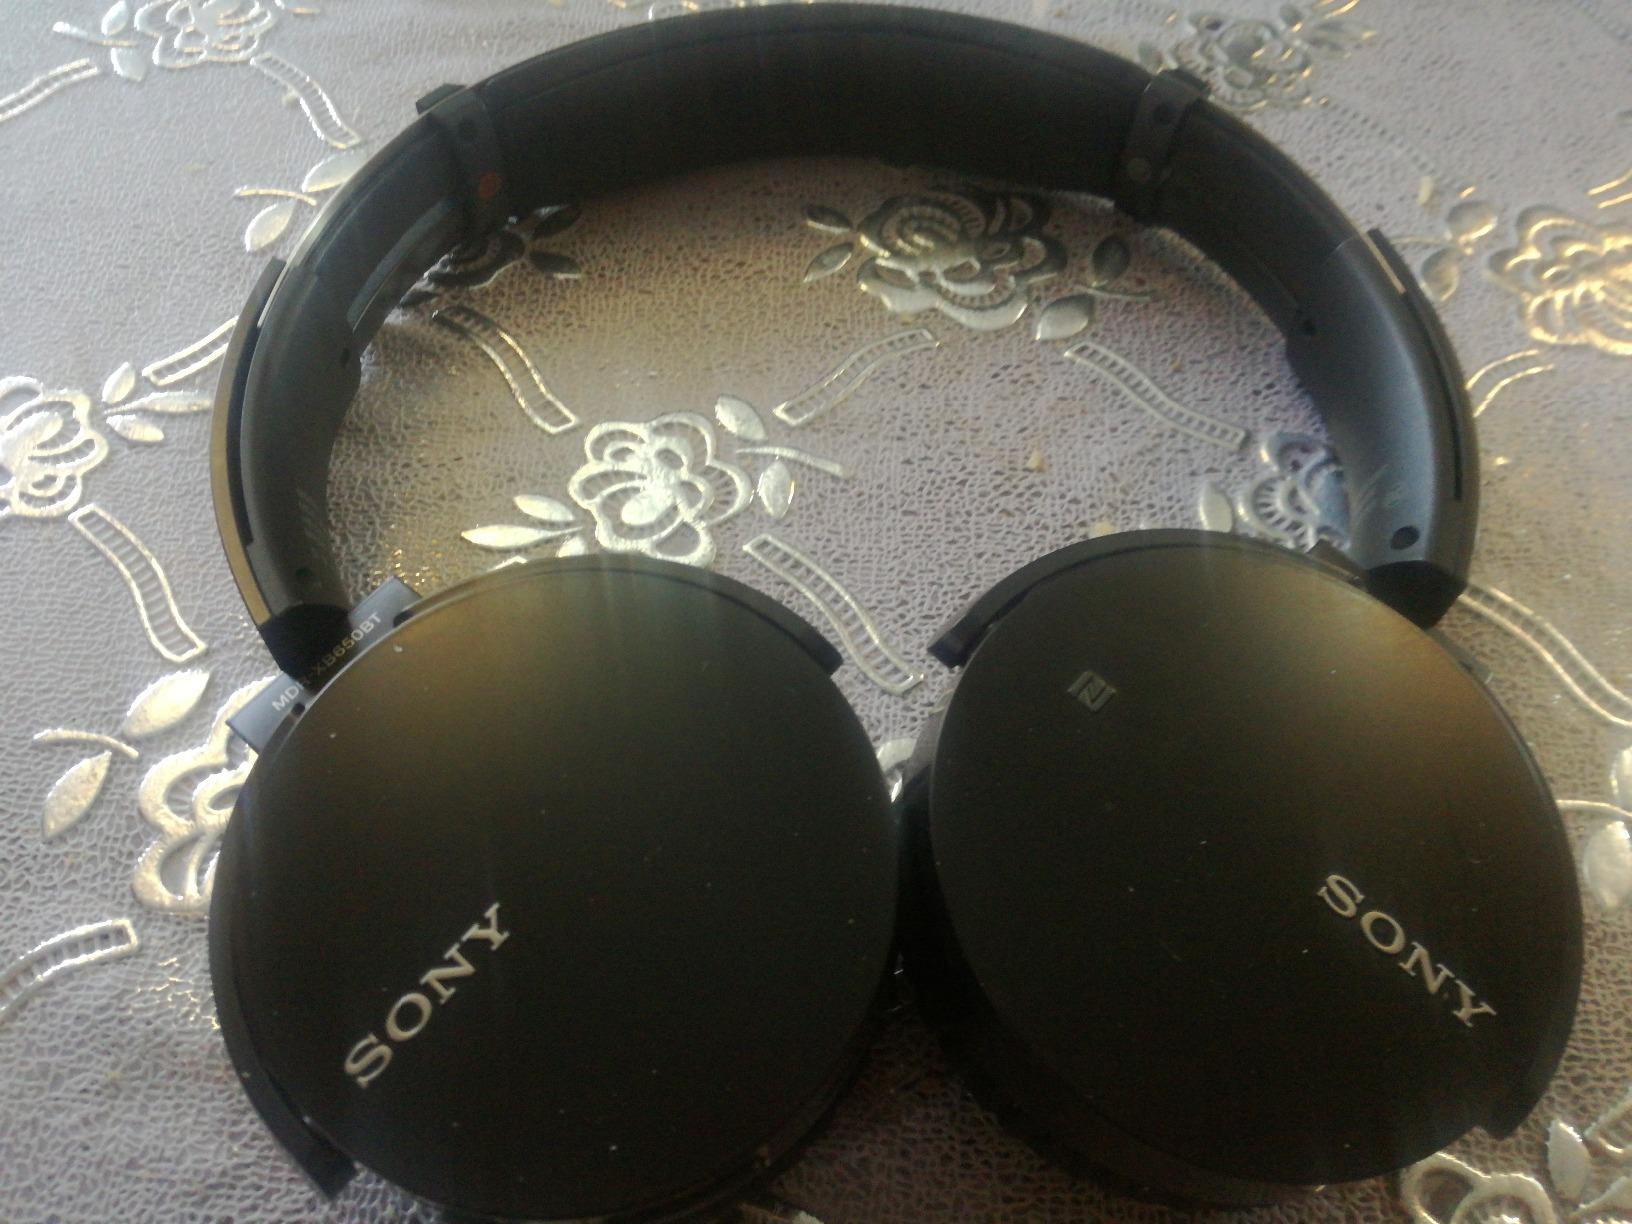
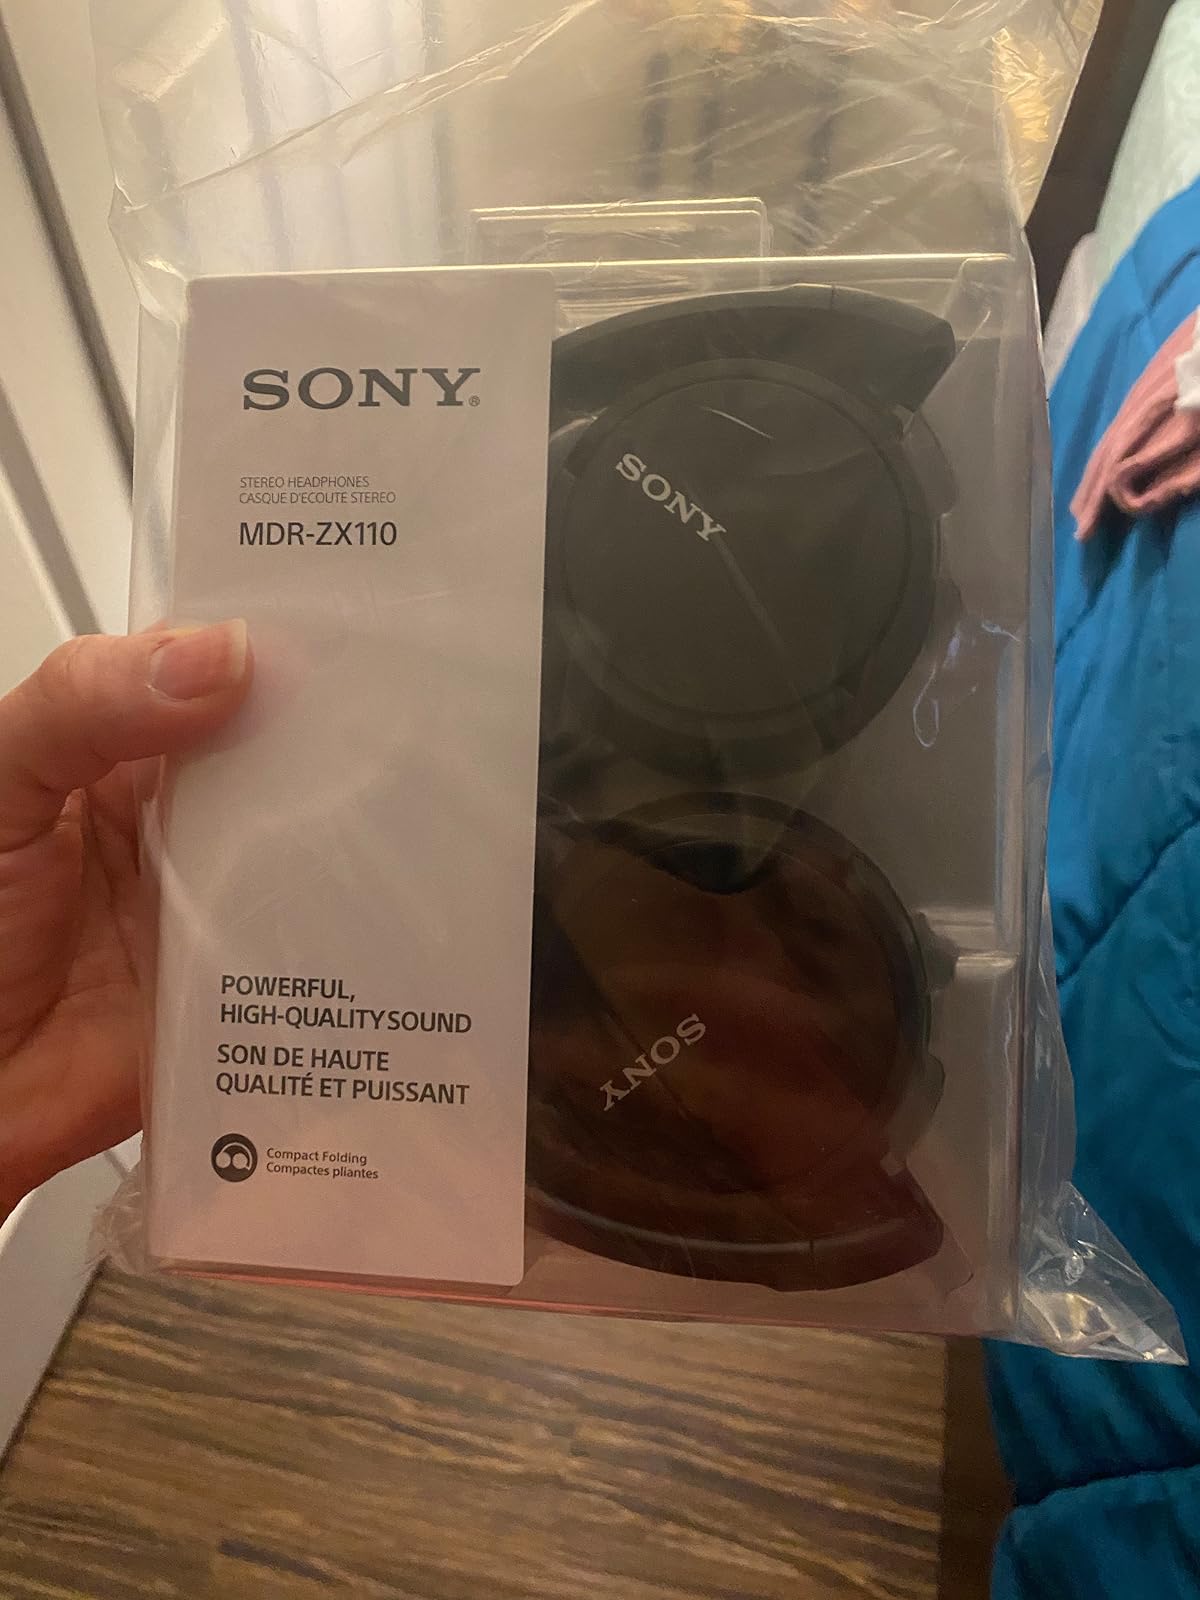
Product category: headphones
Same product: no